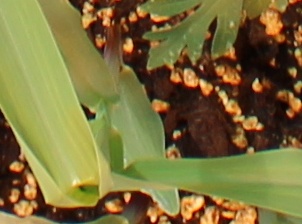
Label: Corn